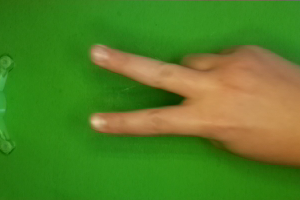
Label: scissors